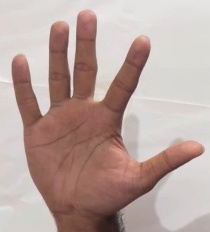
ASL sign: 5